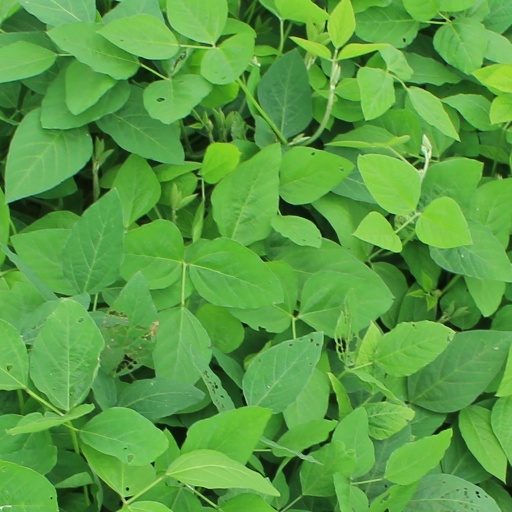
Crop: soybean